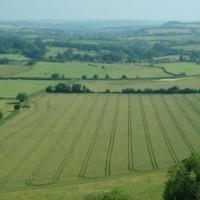
Weather: cloudy or overcast